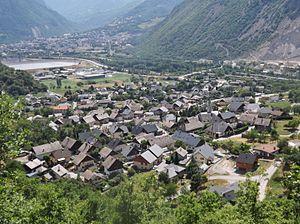
Vue panoramique du village d'Hermillon, avec visible en arrière-plan la ville de Saint-Jean-de-Maurienne, dans la vallée de la Maurienne, en Savoie.